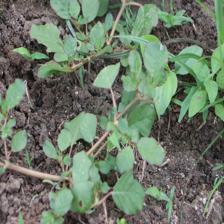
Label: BroadLeafWeed